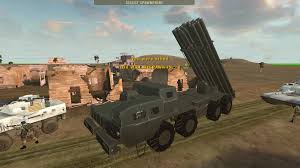
Label: BM-30